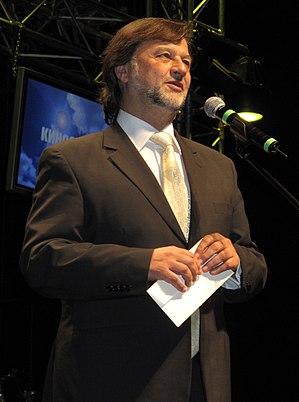
Alexeï Lvovitch Rybnikov, né le 17 juillet 1945 à Moscou, est un compositeur russe. Il a été formé par Aram Khatchatourian au Conservatoire Tchaïkovski de Moscou. Il a été nommé Artiste du peuple de la Fédération de Russie en 1999 et a reçu le Prix d'État de la Fédération de Russie en 2002.